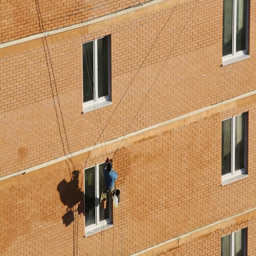
industrial climber at the window on the orange brick wall of a tall building